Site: brandenburg
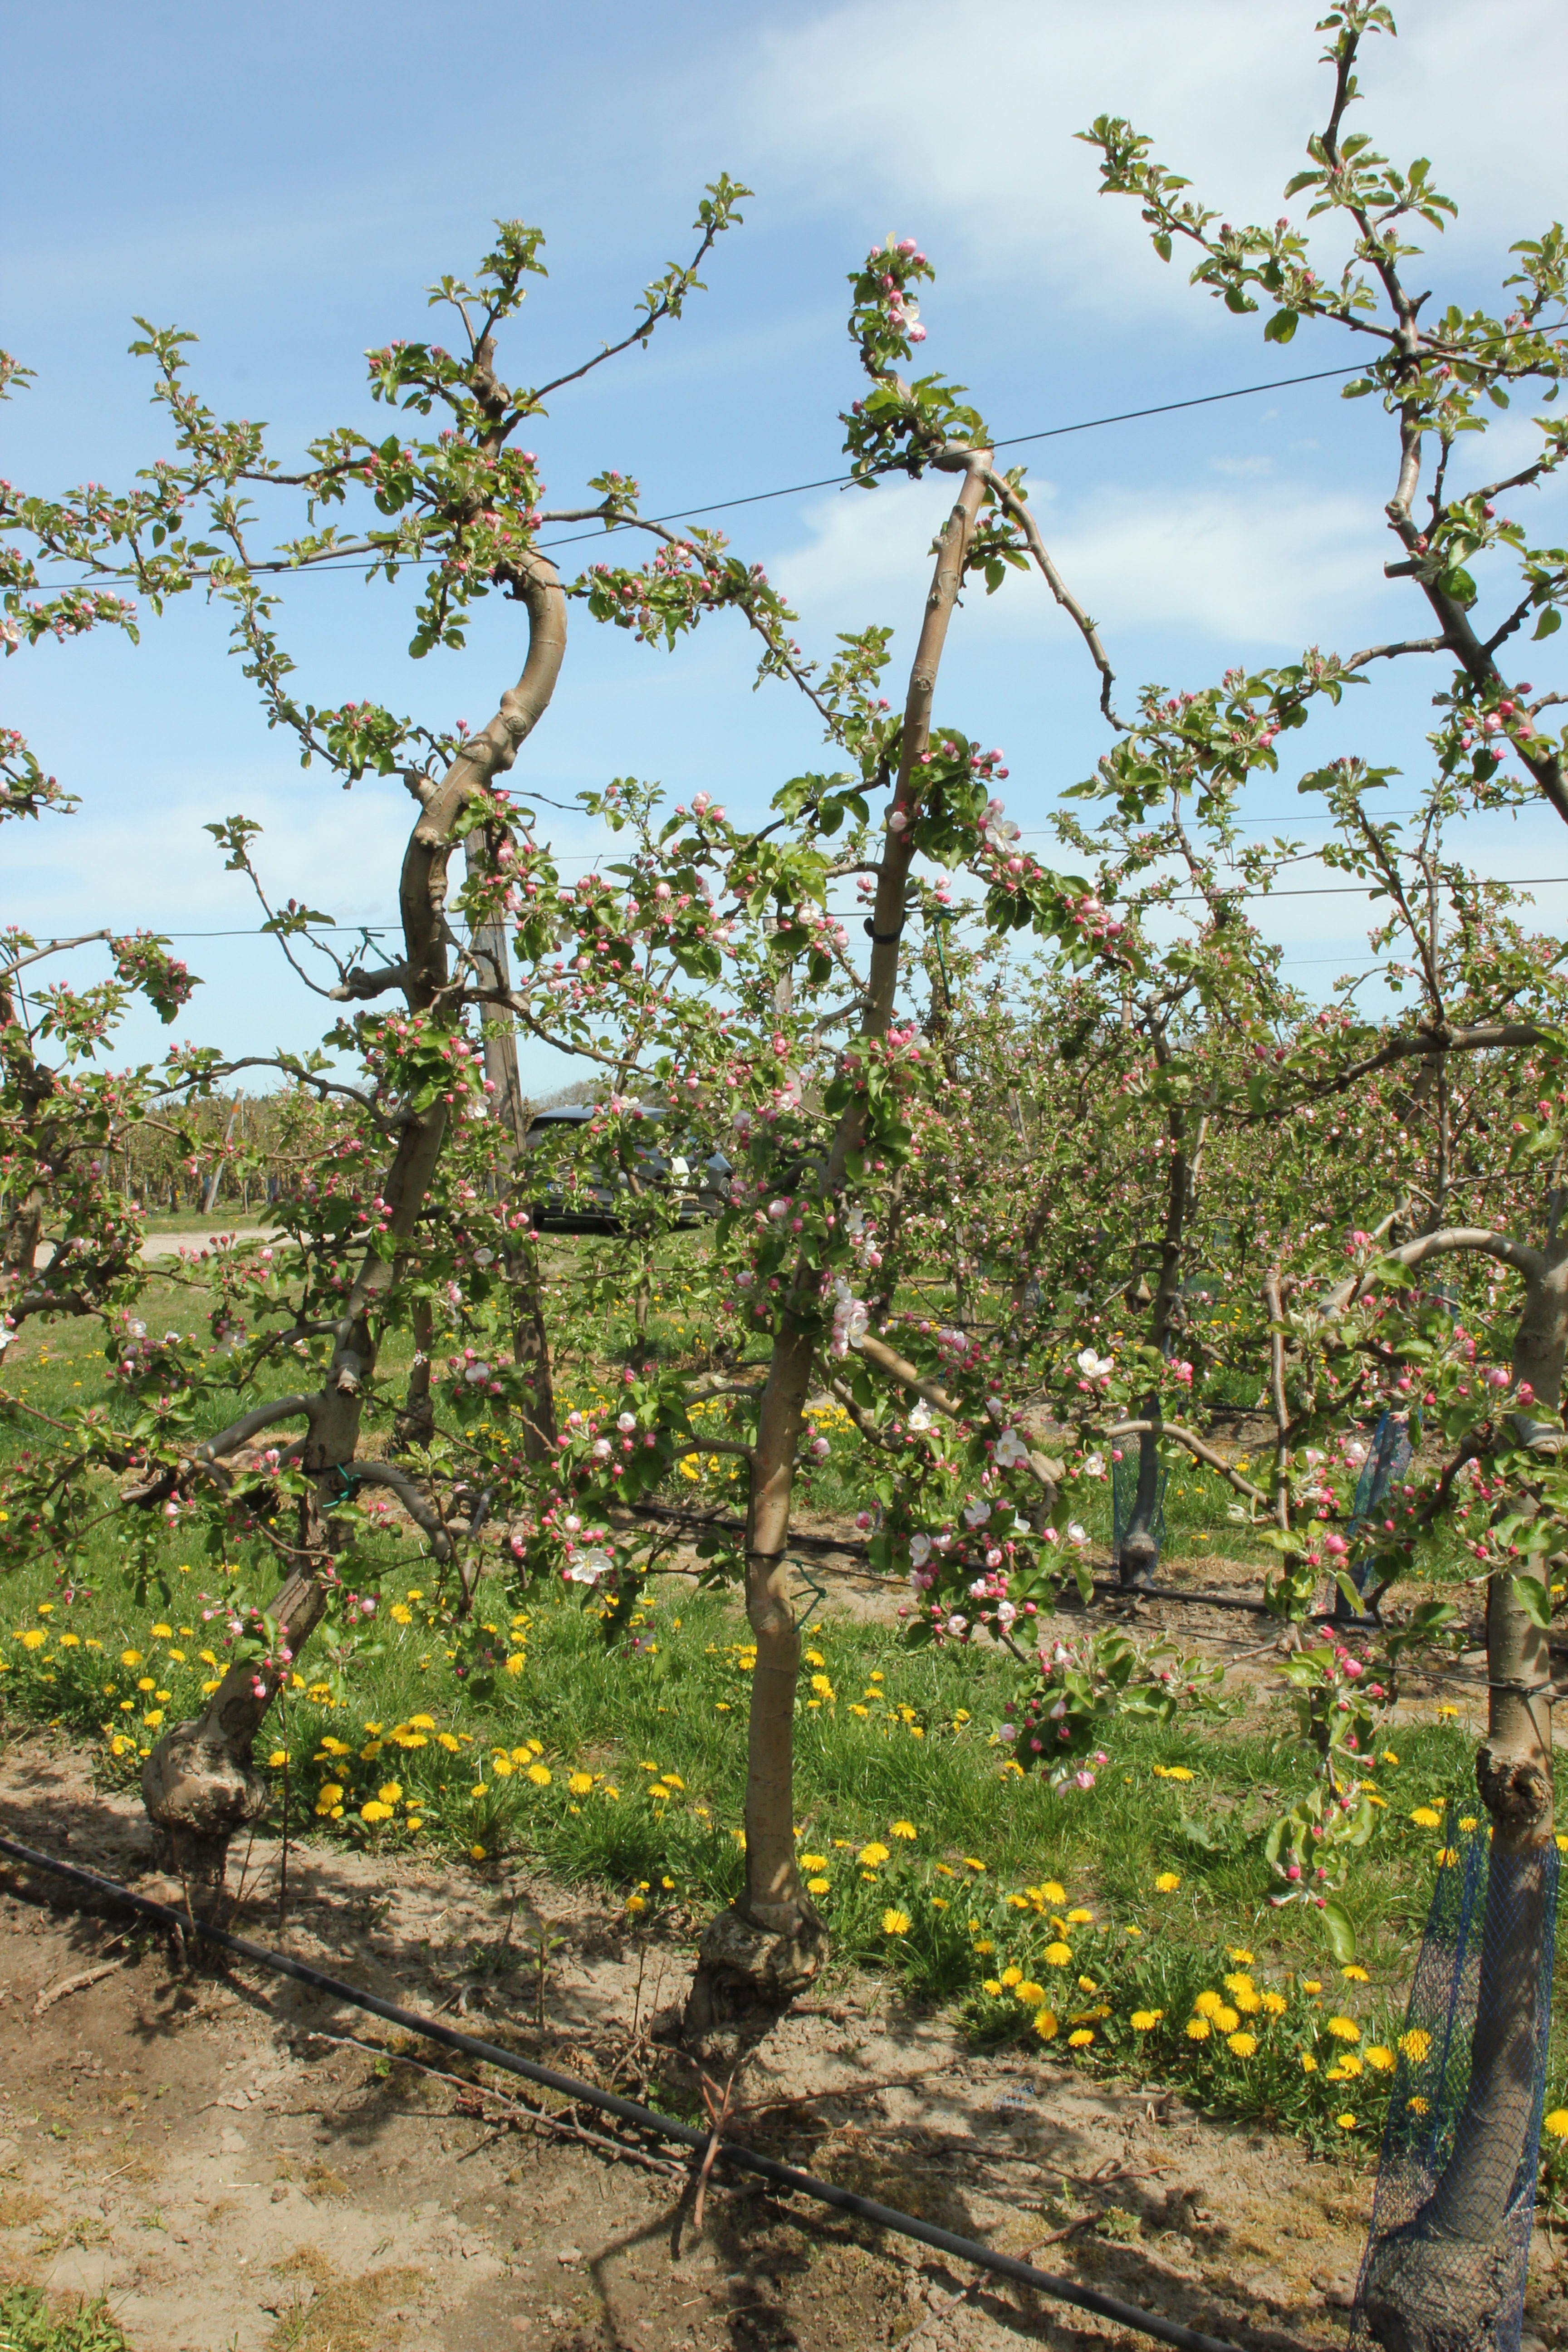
Growth stage (BBCH 57): Inflorescence emergence